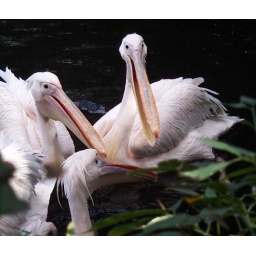
The pelicans in this hemisphere are cross and pink